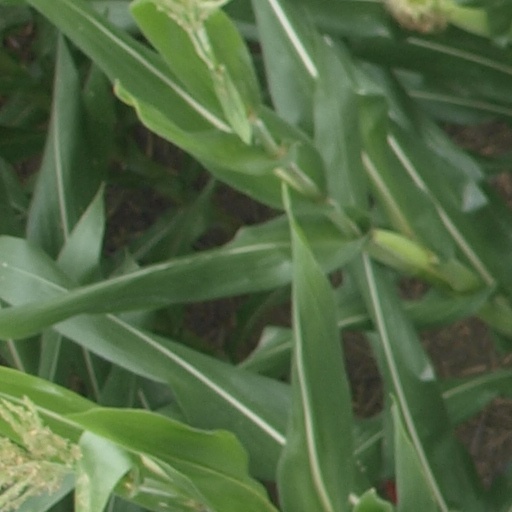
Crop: maize; corn